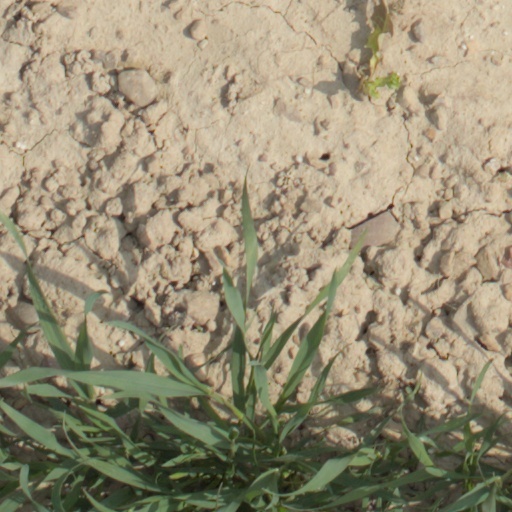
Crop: wheat